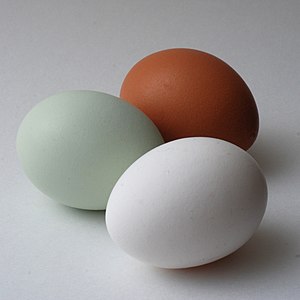
Araucana / Galleri
"Forfædrene til den moderne araucana høne påstås først at være avlet af mapuchefolket i Chile. Herfra stammer navnet ""araucana.""